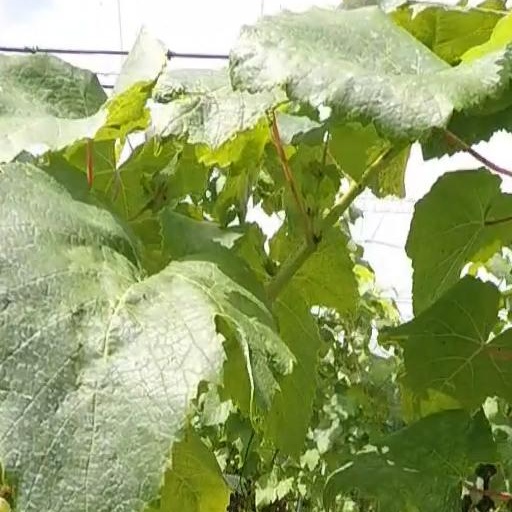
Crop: grape